Skyguide

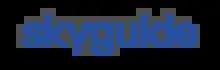
Skyguide Logo

Skyguide (Swiss Air Navigation Services Ltd.) is an air navigation service provider which manages and monitors Swiss airspace. The company, which was formerly known as Swisscontrol, changed its name to Skyguide in 2001. Skyguide is a joint-stock company under Swiss private law which is responsible, on behalf of the Swiss Confederation, for ensuring the safety of all Swiss airspace and of adjoining airspace areas in Germany, Austria, France and Italy that have been delegated to its control. For Swiss airspace, this duty extends to both civil and military air navigation services.